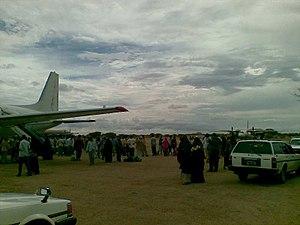
L'aéroport international Abdullahi Yusuf, est un aéroport situé à Galkacyo, en Somalie.